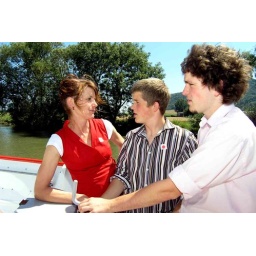
2007 - Together with my brother and aunt on a ship on the Murten lake in Switzerland